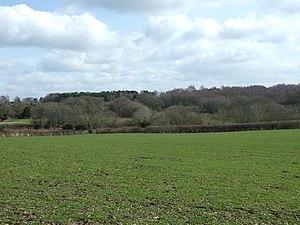
La bataille de Sedgemoor se déroula le 6 juillet 1685 à Westonzoyland, près de Bridgwater, dans le Somerset. Elle mit fin aux espoirs du duc de Monmouth de s'emparer du royaume d’Angleterre.